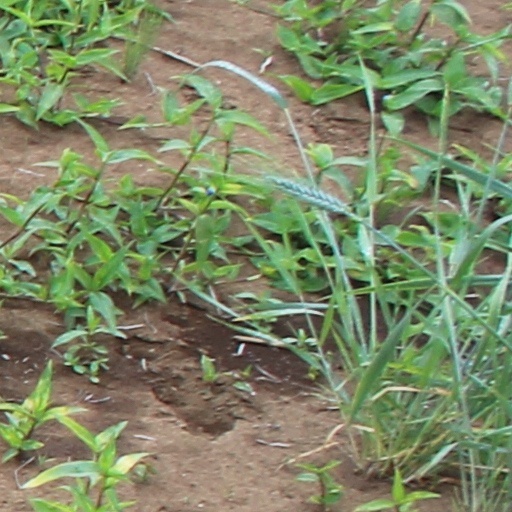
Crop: wheat